Commandant Royal Observer Corps

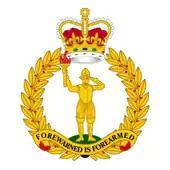
ROC Badge

The Commandant of the Royal Observer Corps (CROC) was the Royal Air Force commander of the Royal Observer Corps. All the holders of the post were RAF officers in the rank of Air Commodore, initially retired reserve officers then Auxiliary officers and, since the end of World War II, serving officers. The ROC was a uniformed civilian branch initially under the control of the Air Defence of Great Britain organization, then Fighter Command and latterly Strike Command. The Royal Observer Corps existed from 1925 until it was stood down in 1995. Most of the commandants, with only three exceptions, were qualified RAF pilots, two being air navigators and the other a General Duties (Ground) Supply Branch officer. If a Royal Observer Corps officer had ever held the appointment, they would have held the rank of "Observer Commodore".